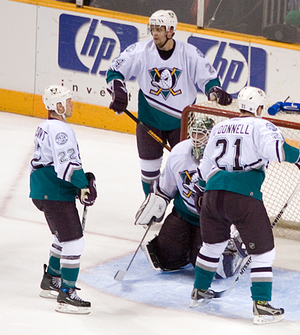
La saison 2006-2007 des Ducks d'Anaheim est la 13ᵉ saison de hockey sur glace jouée par la franchise dans la Ligue nationale de hockey. Après avoir été éliminés en finale d'association en 2005-2006 et à la suite de la vente de l'équipe par la Walt Disney Company à Henry et Susan Samueli, les Mighty Ducks changent de nom et de maillots pour devenir les Ducks. Ils réalisent le meilleur départ de l'histoire de la LNH en marquant au moins un point pendant seize matchs consécutifs. Leurs résultats suivants sont en dents de scie, puis s'améliorent vers la fin de la saison régulière. Les Ducks terminent à la première place de leur division et au second rang de leur association derrière les Red Wings de Détroit.